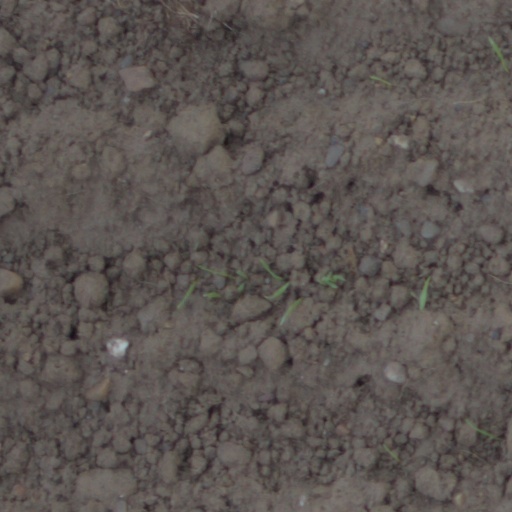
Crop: wheat